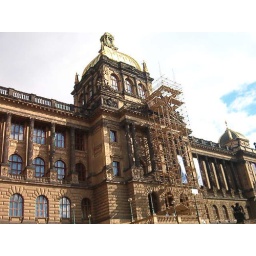
This awesome building presided over the street we stayed on.